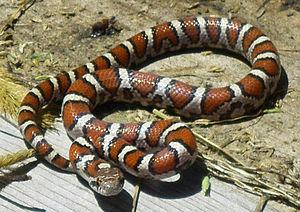
La tromperie animale est la transmission de fausses informations d'un animal à un autre, de telle sorte que l'erreur induite chez le second soit profitable au premier. Cette tromperie n'implique pas nécessairement un acte conscient, mais peut se produire à différents niveaux de capacité cognitive.
Lampropeltis triangulum, la Couleuvre faux-corail, la Couleuvre tachetée ou le Serpent laitier de l'Est, est une espèce de serpents de la famille des Colubridae.